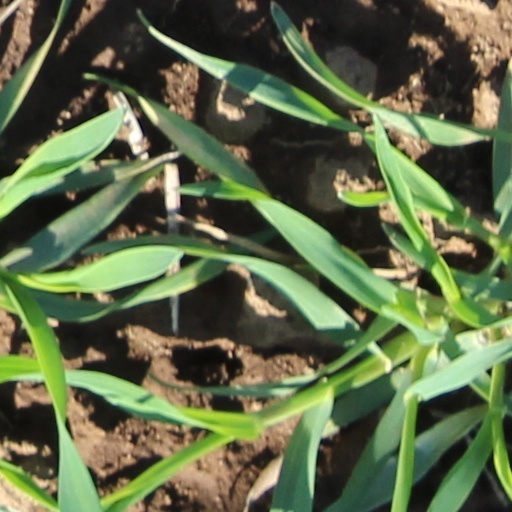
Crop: wheat